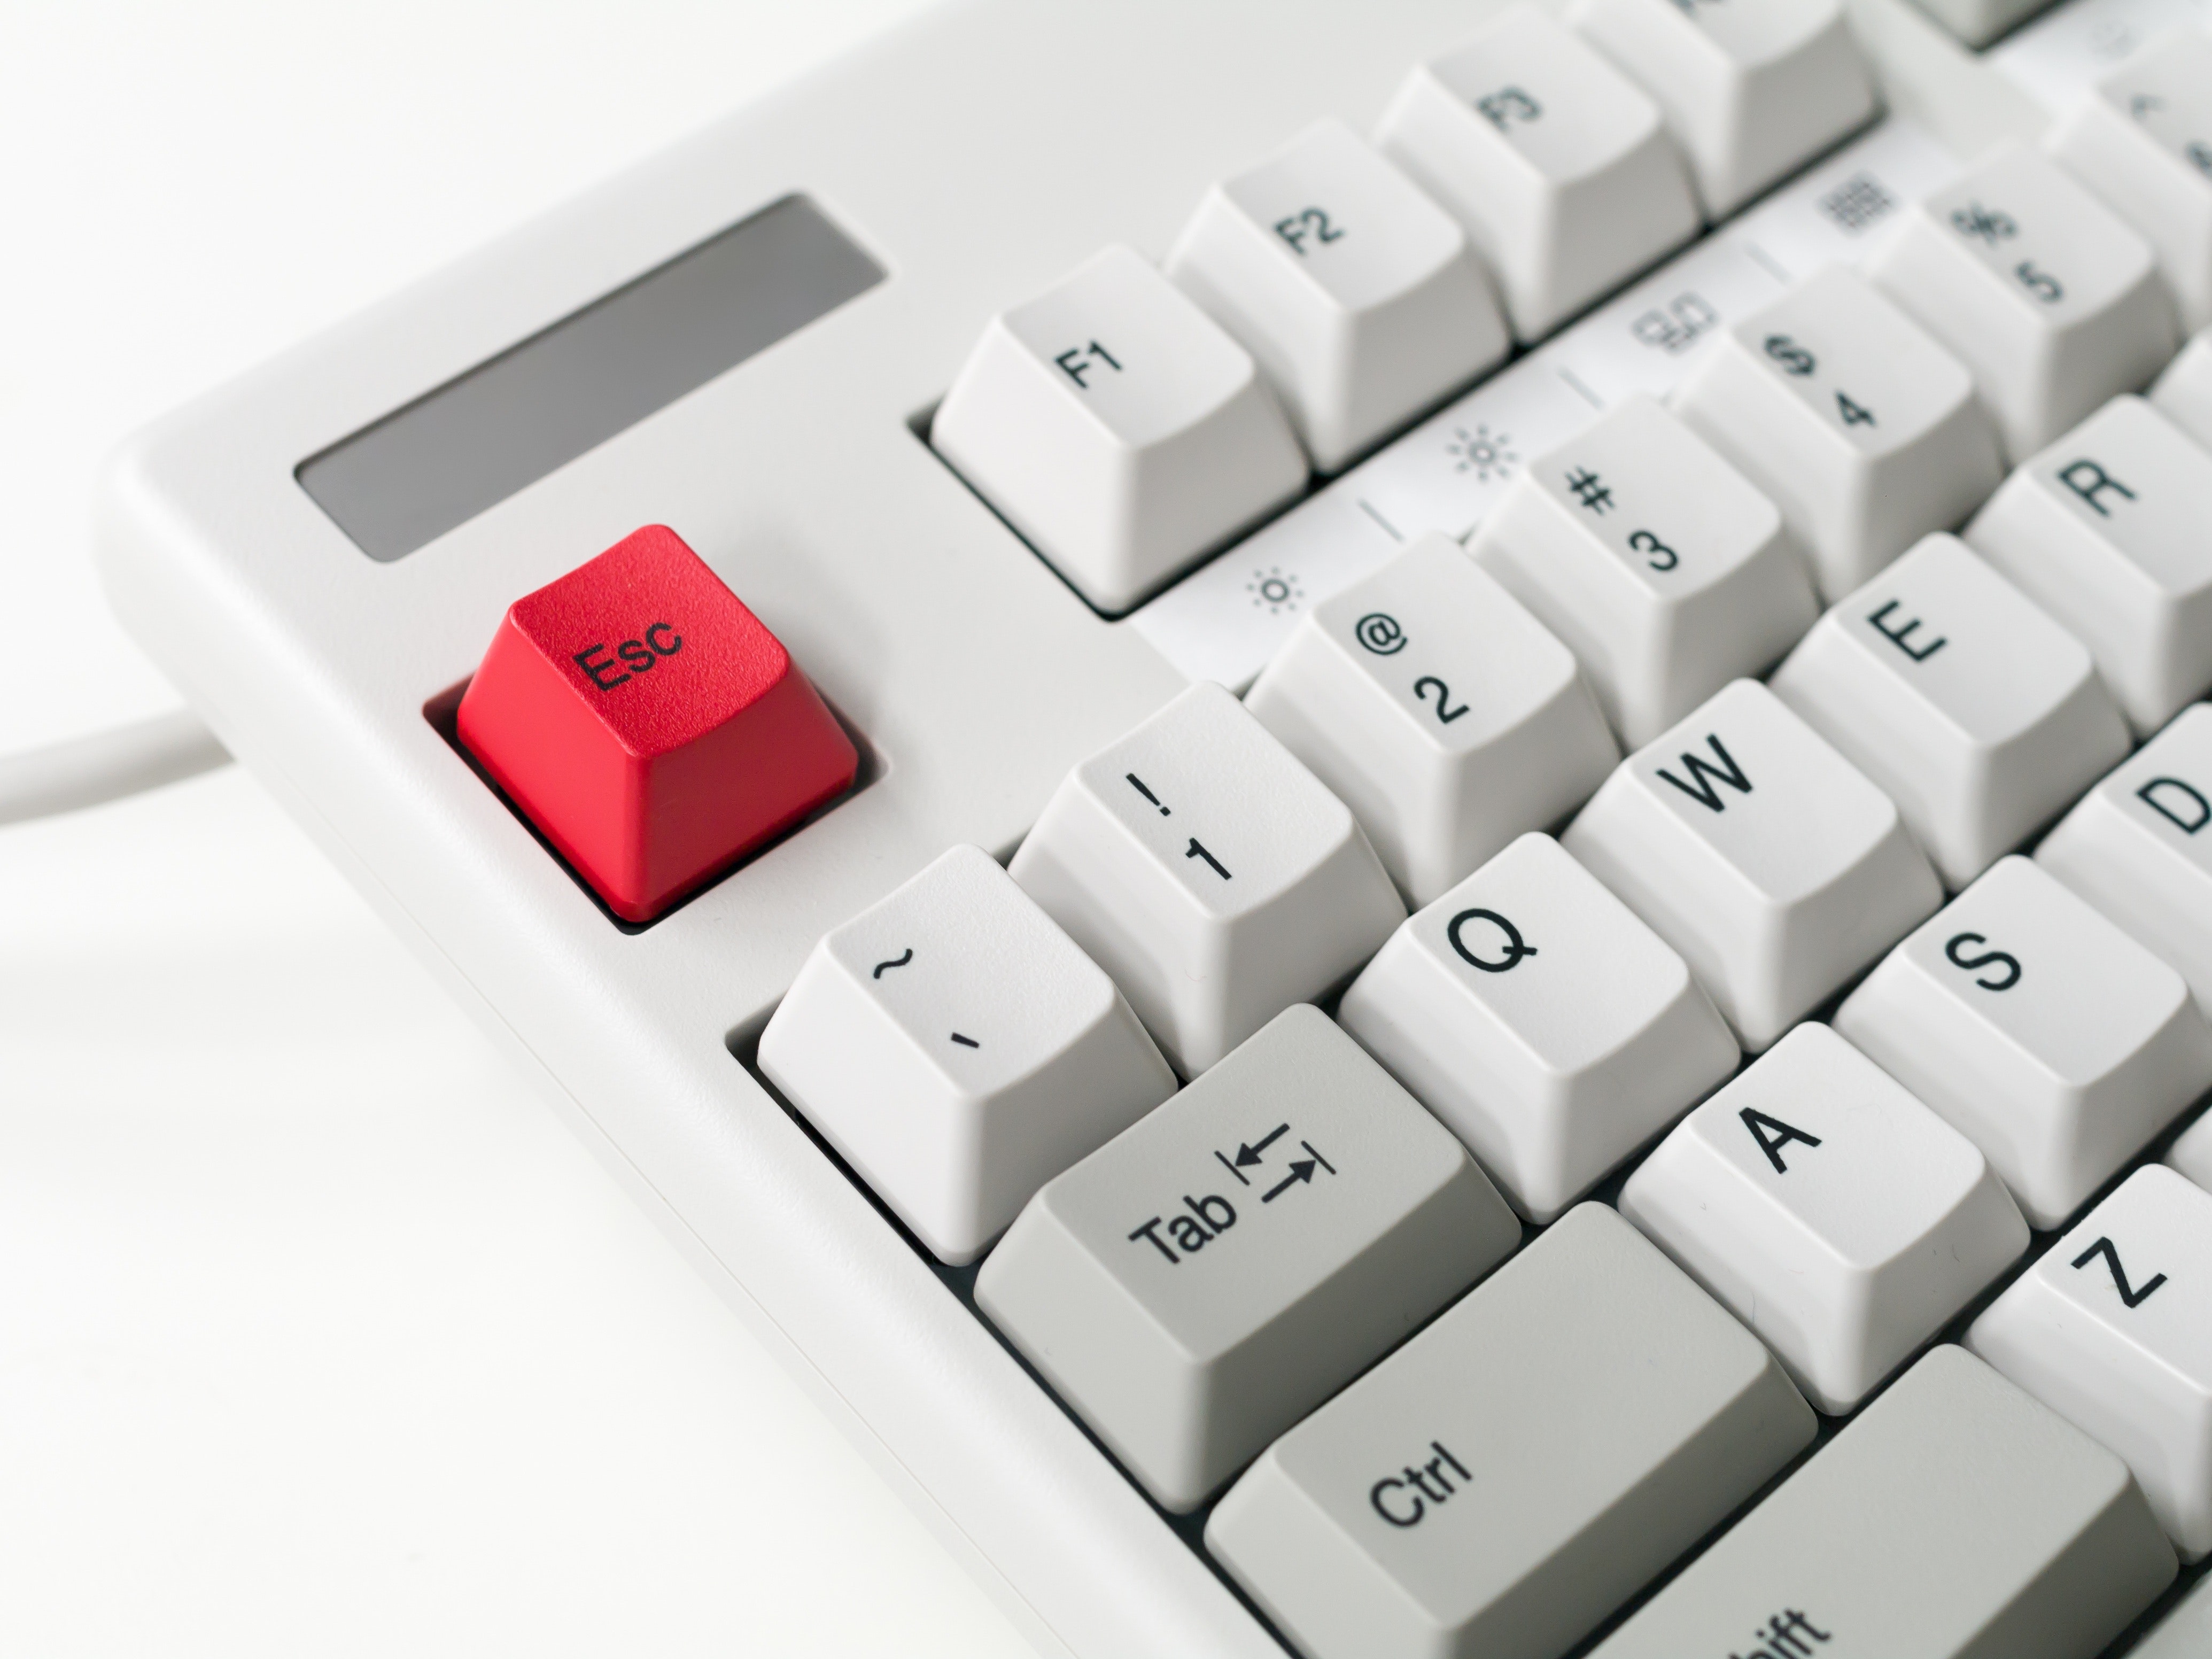
computer keyboard, office equipment, technology, electronic device, computer component, input device, peripheral, computer, numeric keypad